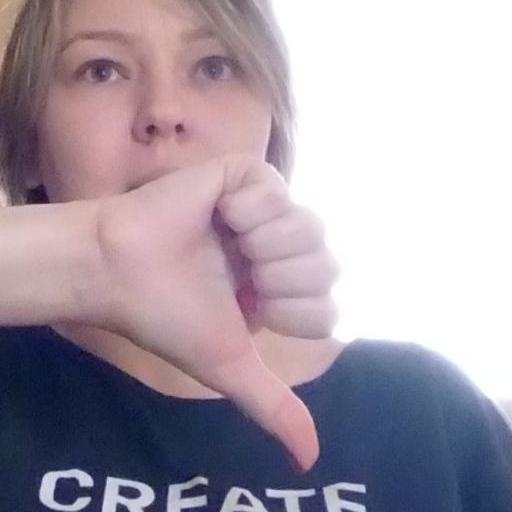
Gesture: dislike